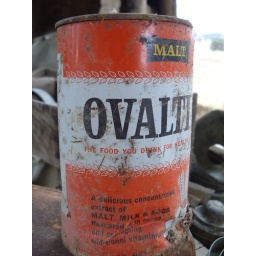
This was in the house off the road between Mudgee and Hill End.